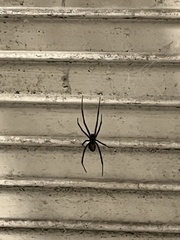
Species: Lactrodectus_hesperus